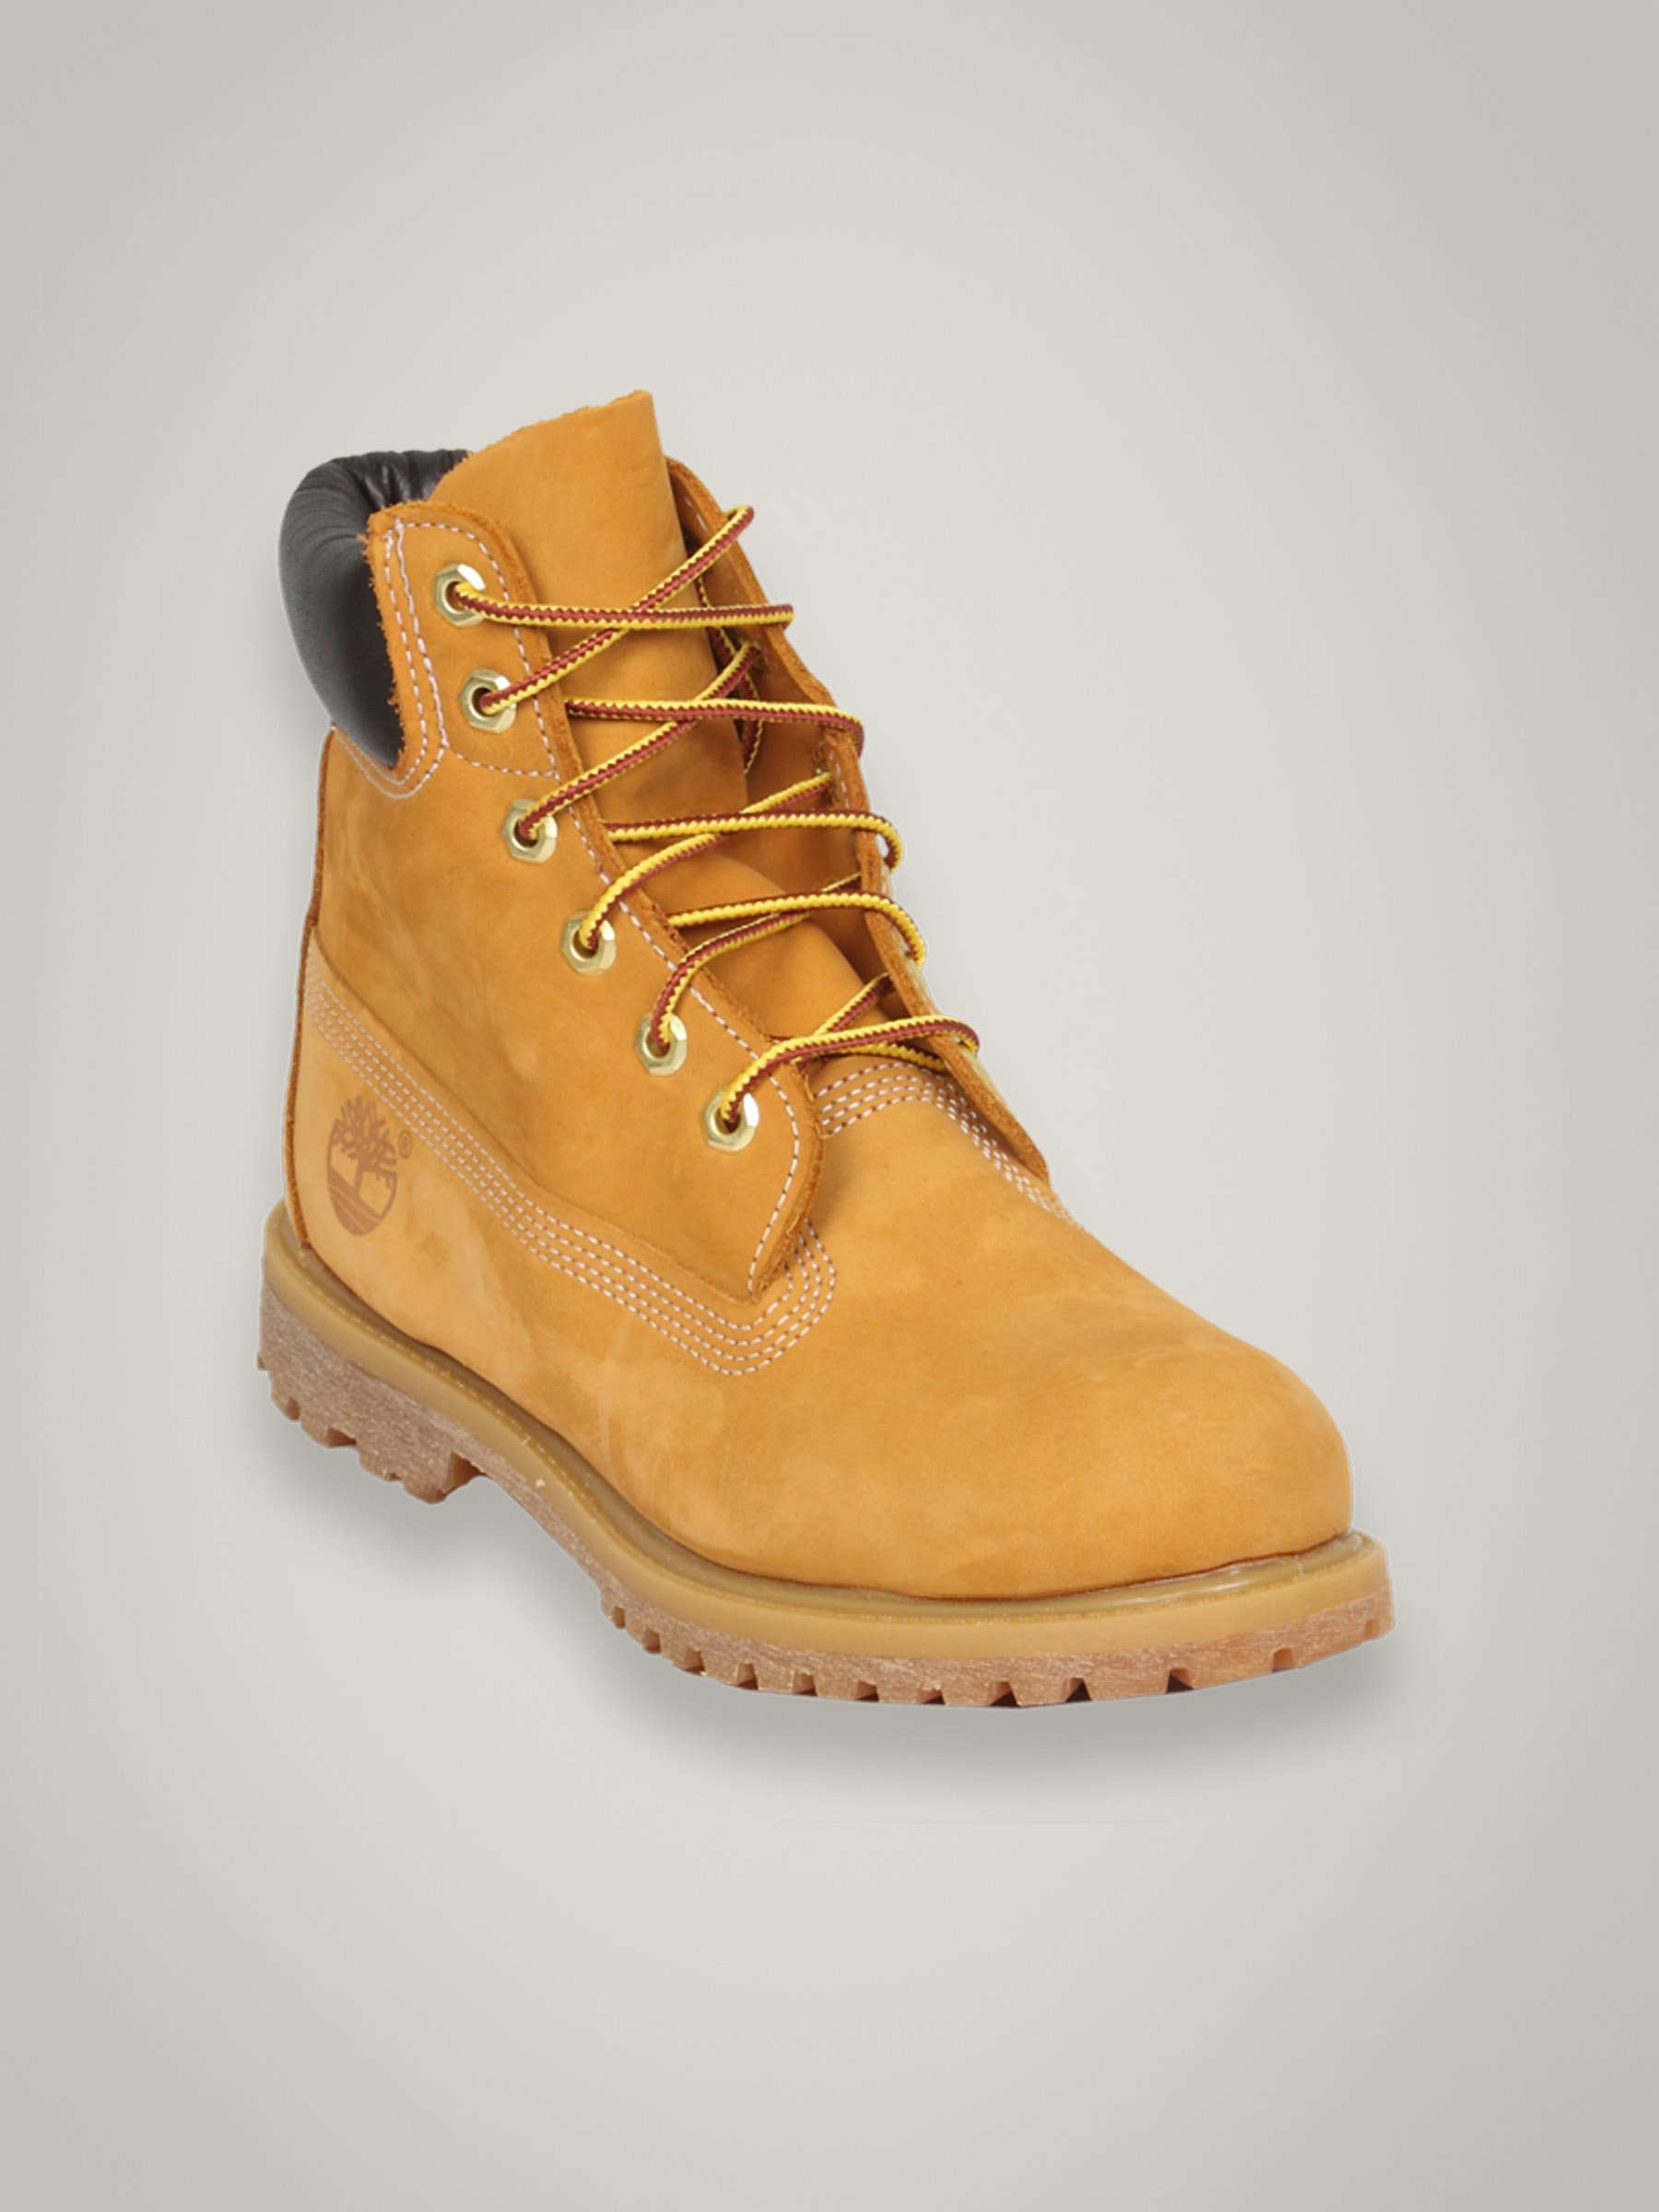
Timberland Women's Prem Wheat Yellow Shoe
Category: Footwear / Shoes / Casual Shoes
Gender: Women
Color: Yellow
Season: Summer 2011
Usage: Casual